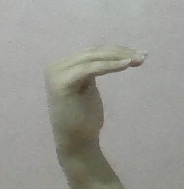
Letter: haa